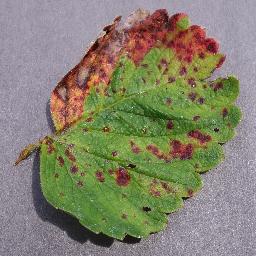
Label: Strawberry___Leaf_scorch